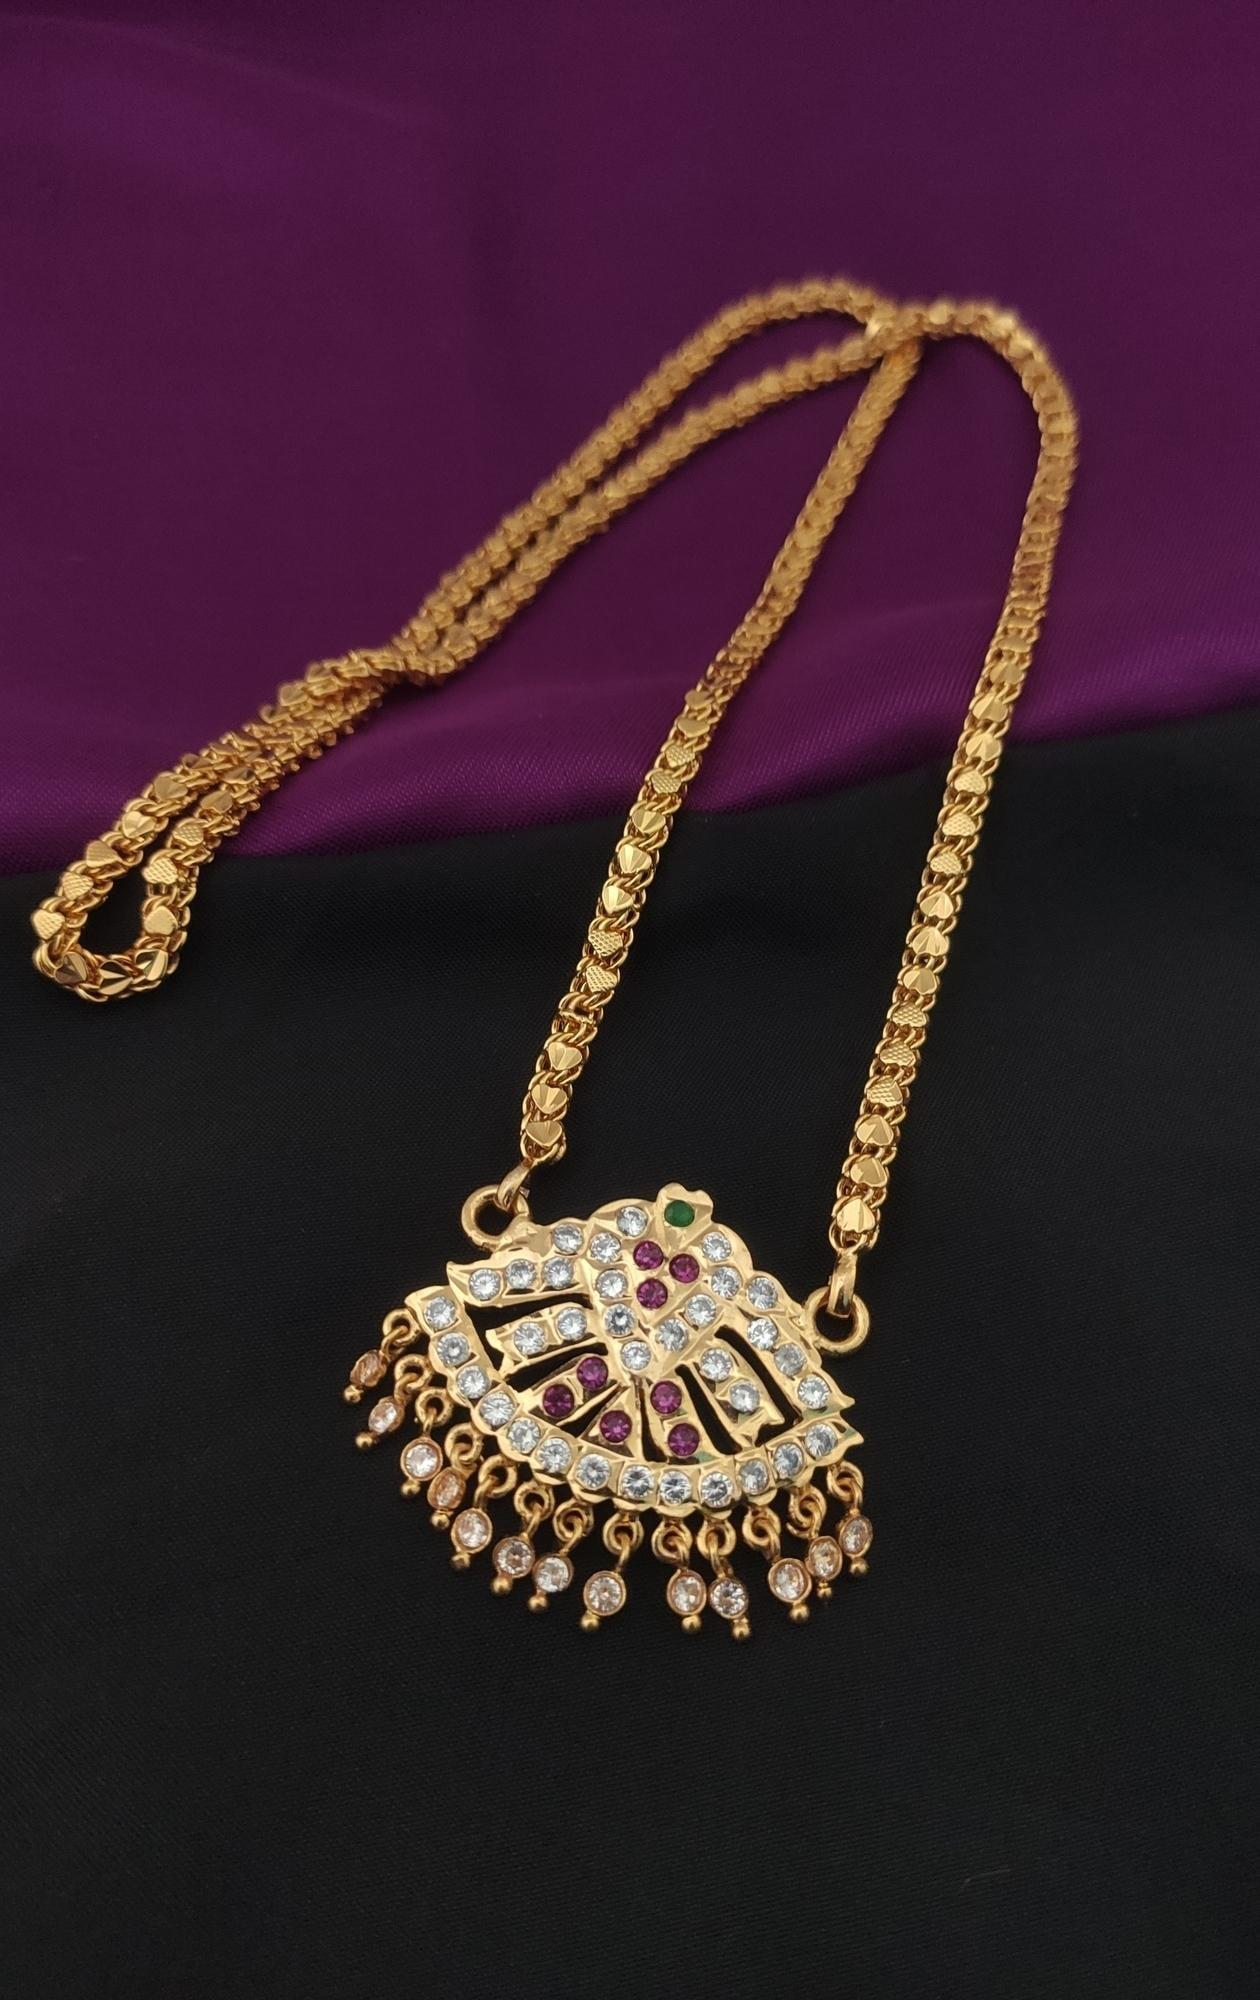
 Hanaa Gold Women, Girls Brass Handmade South Indian Impon Pendant Necklace Chain Jewellery
Type: Necklaces & Pendants
Brand: Hanaa
Price: Rs. 825
 The Brand of HANAA jewelry comes with the coating of Micro Gold Plating on it, which makes it look similar to real 22-karat jewelry. The Brand Of Hanaa Providing you the premium quality products and Our main intention is to satisfy the customer needs. The product gives you stylish look, traditional and modern. This is the Hottest collection of fashion Jewellery.
Features: Base Material - Brass,Chain Type - Pendant Chain,Clasp Type - Fold Over,Chain and Necklace Length - 26 inch,Chain and Necklace Thickness - 1.5 mm
Included: Pack of 1 x Handmade South Indian Impon Pendant Necklace Chain Jewellery